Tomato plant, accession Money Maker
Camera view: vertical (180 deg); turntable rotation: 300 degrees
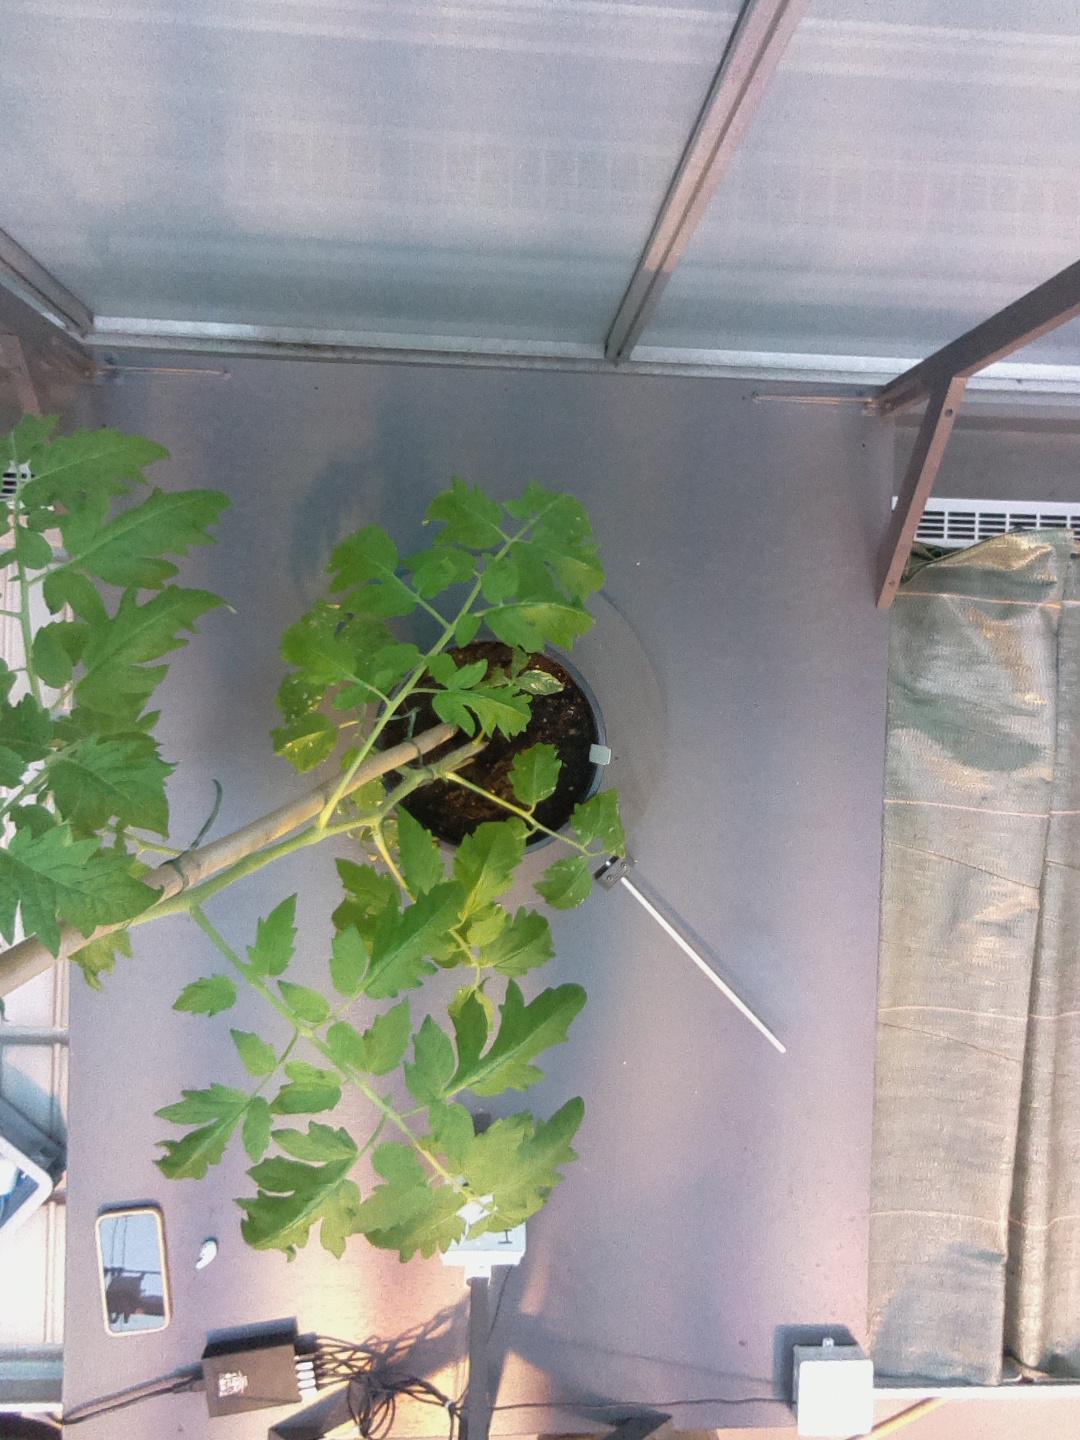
BBCH growth stage 60: First flowers open